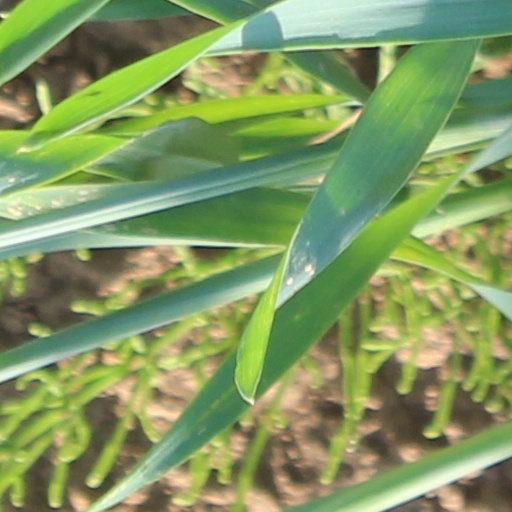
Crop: wheat